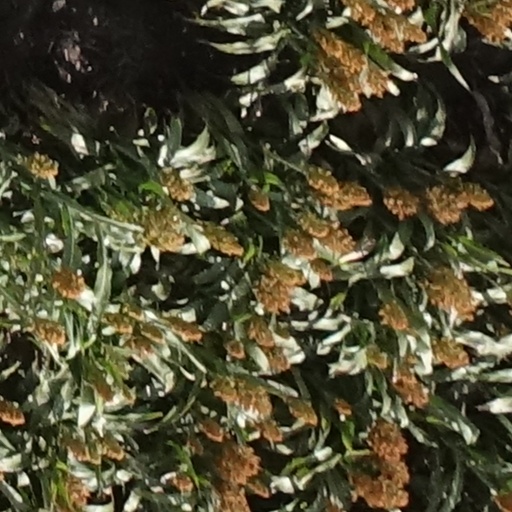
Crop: sorghum